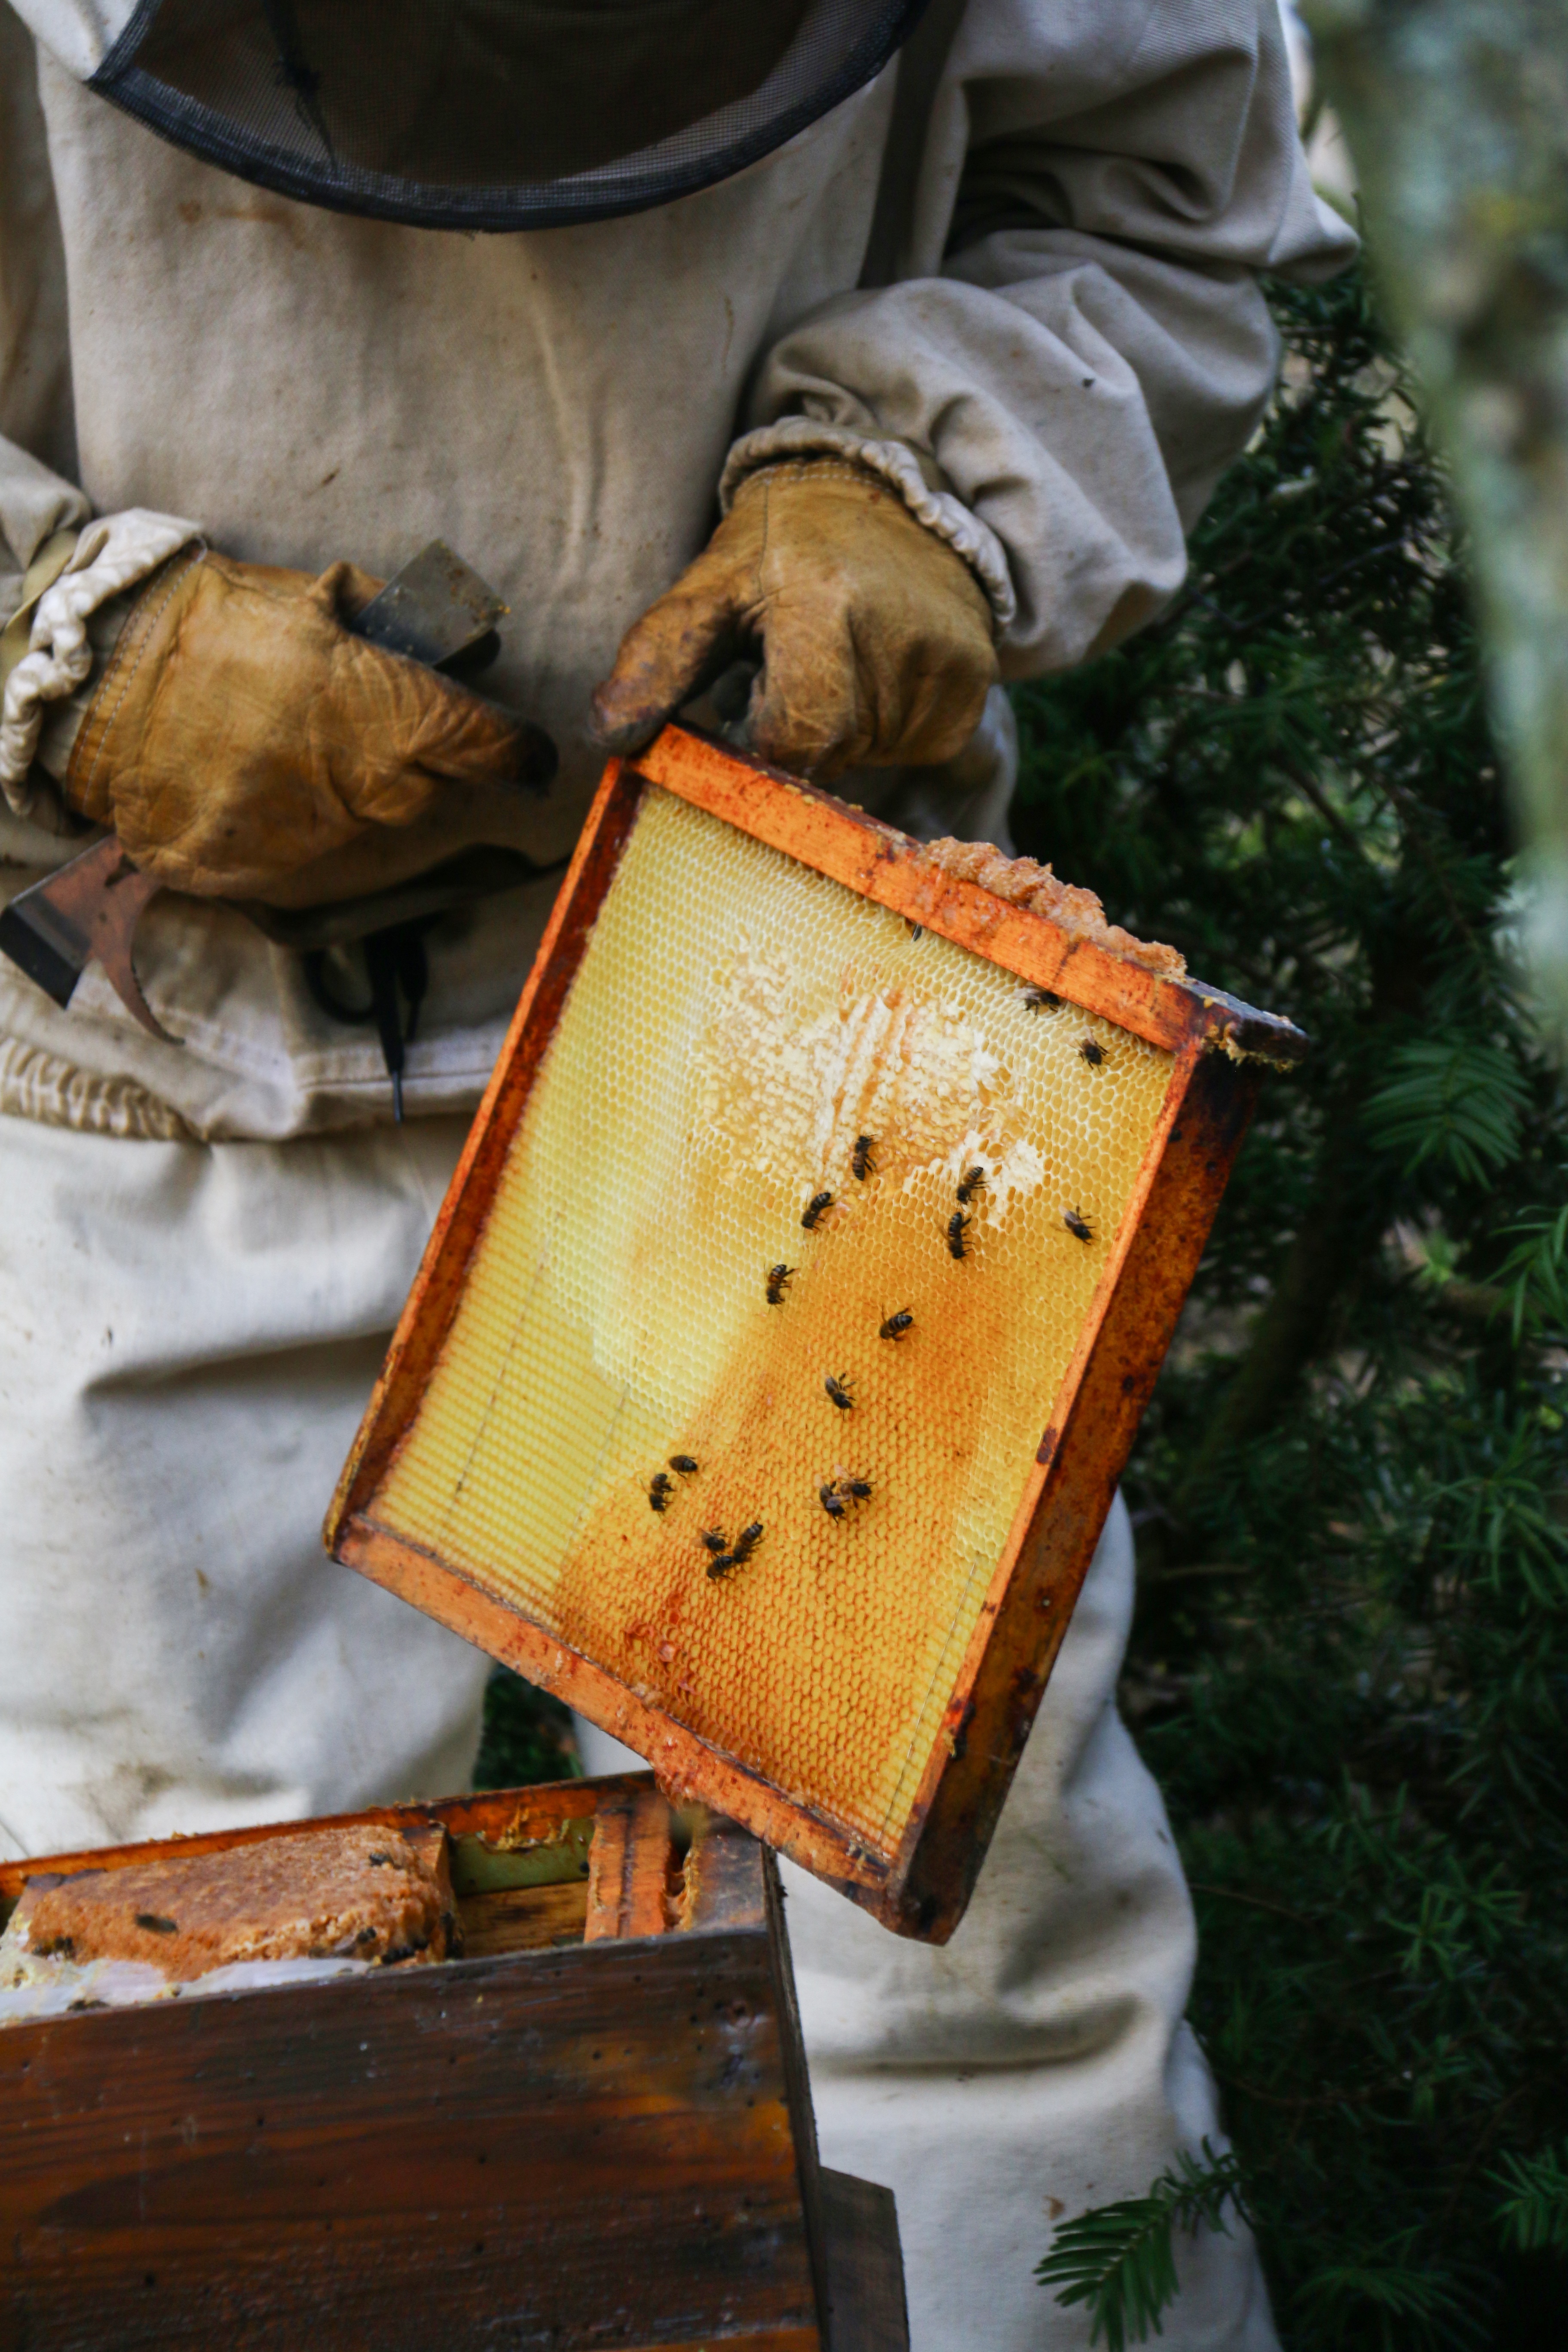
nature, wood, leaf, honey, pattern, insect, invertebrate, beekeeper, hive, bee, cell, bees, wax, swarm, beekeeping, membrane winged insect